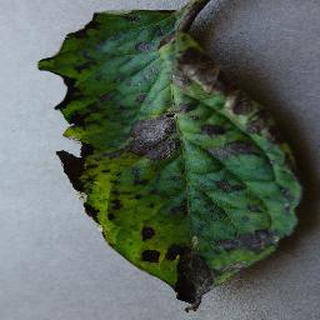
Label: tomato_early_blight